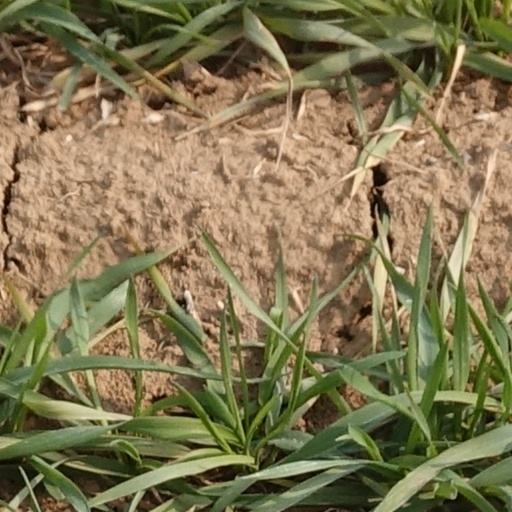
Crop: wheat